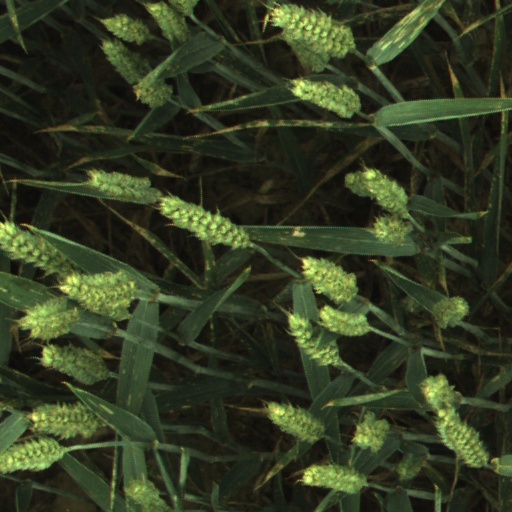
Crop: wheat